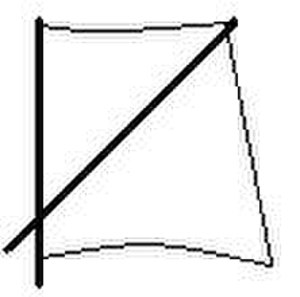
Rigning / Sejl
Et skibs rigning er i skibsterminologi en samlet betegnelse for master, tovværk og sejl. Sejlene benyttes til at fange vinden og drive skibet frem på vandoverfladen. Den stående rigning består dels af masterne og dels af tovværk der støtter og afstiver masterne, mens den løbende rigning justerer sejlenes stilling, så de giver optimal fremdrift.